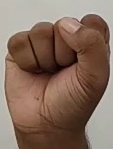
ASL sign: S